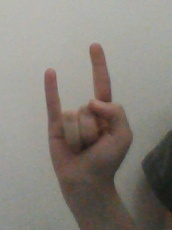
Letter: la